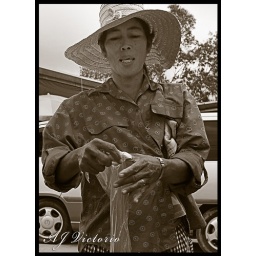
Old Lady selling rice cake by the road side.